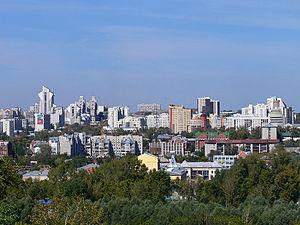
Barnaoul est une vieille ville minière de Russie et la capitale administrative du kraï de l'Altaï. Sa population s'élevait à 632 848 habitants en 2014.